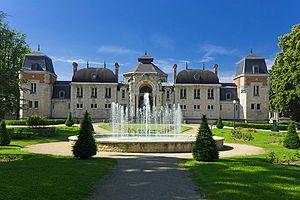
Valvital est le nom commercial utilisé par l'entreprise française Compagnie européenne des Bains. C'est une entreprise dont le domaine d’activité principale est le thermalisme.